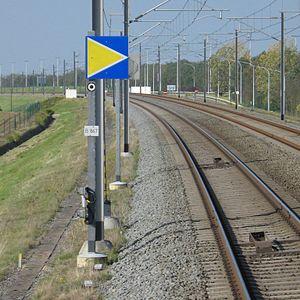
Grand repère d'arrêt (utilisé sur les lignes à grande vitesse d'Infrabel)
La signalisation ferroviaire belge désigne l’ensemble des signaux conventionnels implantés sur le réseau ferré belge géré par Infrabel et destinés à assurer la sécurité des usagers du rail.